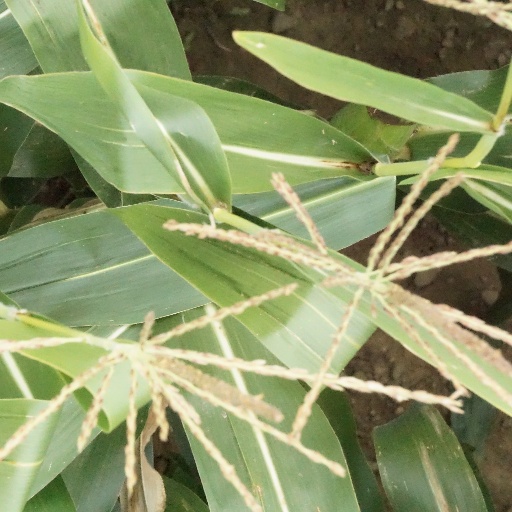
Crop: maize; corn